Rock music in Greece

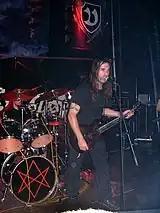
Rotting Christ playing live on tour in Poland.

Other subgenres of rock music emerged during this period: heavy metal, punk rock and indie rock gained popularity. Greek metal bands such as Spitfire (traditional heavy metal) and black metal sound pioneers Rotting Christ and Varathron, emerged in the 1980s.